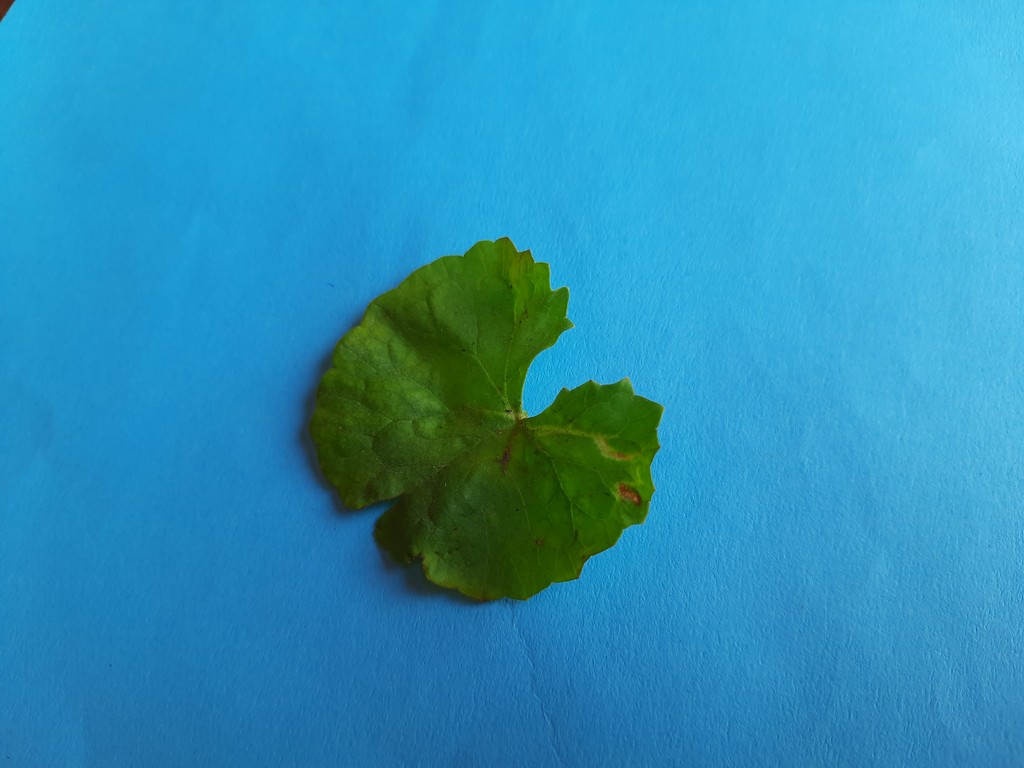
Label: Unhealthy